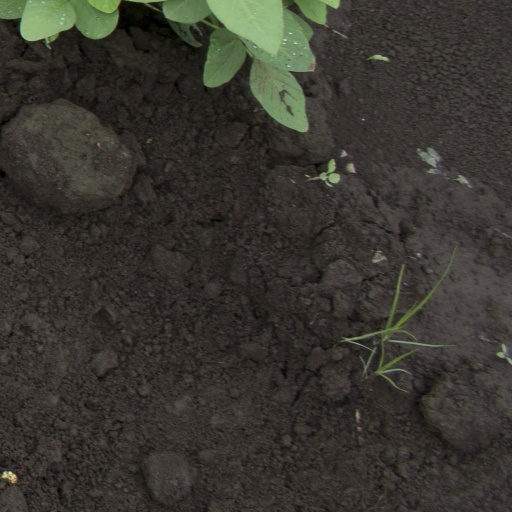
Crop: soybean